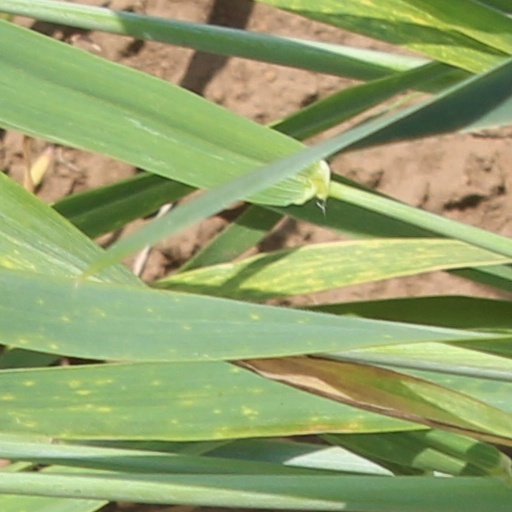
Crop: wheat